Blake Powell

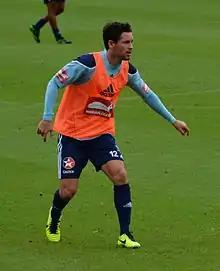
Powell training with Sydney FC in 2014

Blake Powell (born 18 April 1991) is an Australian football (soccer) player who plays as a striker for APIA Leichhardt in the National Premier Leagues NSW.